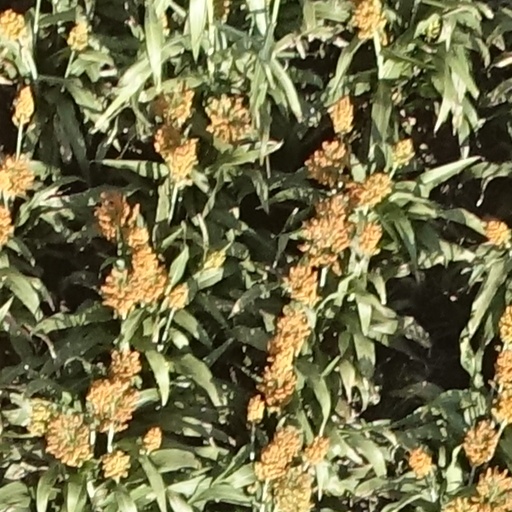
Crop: sorghum